Eleventh Hour (1942 animated film)

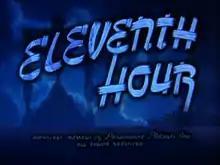
Title card from "Eleventh Hour"

Eleventh Hour is the twelfth of seventeen animated Technicolor short films based upon the DC Comics character Superman. Produced by Famous Studios, the cartoon was originally released to theaters by Paramount Pictures on November 20, 1942.